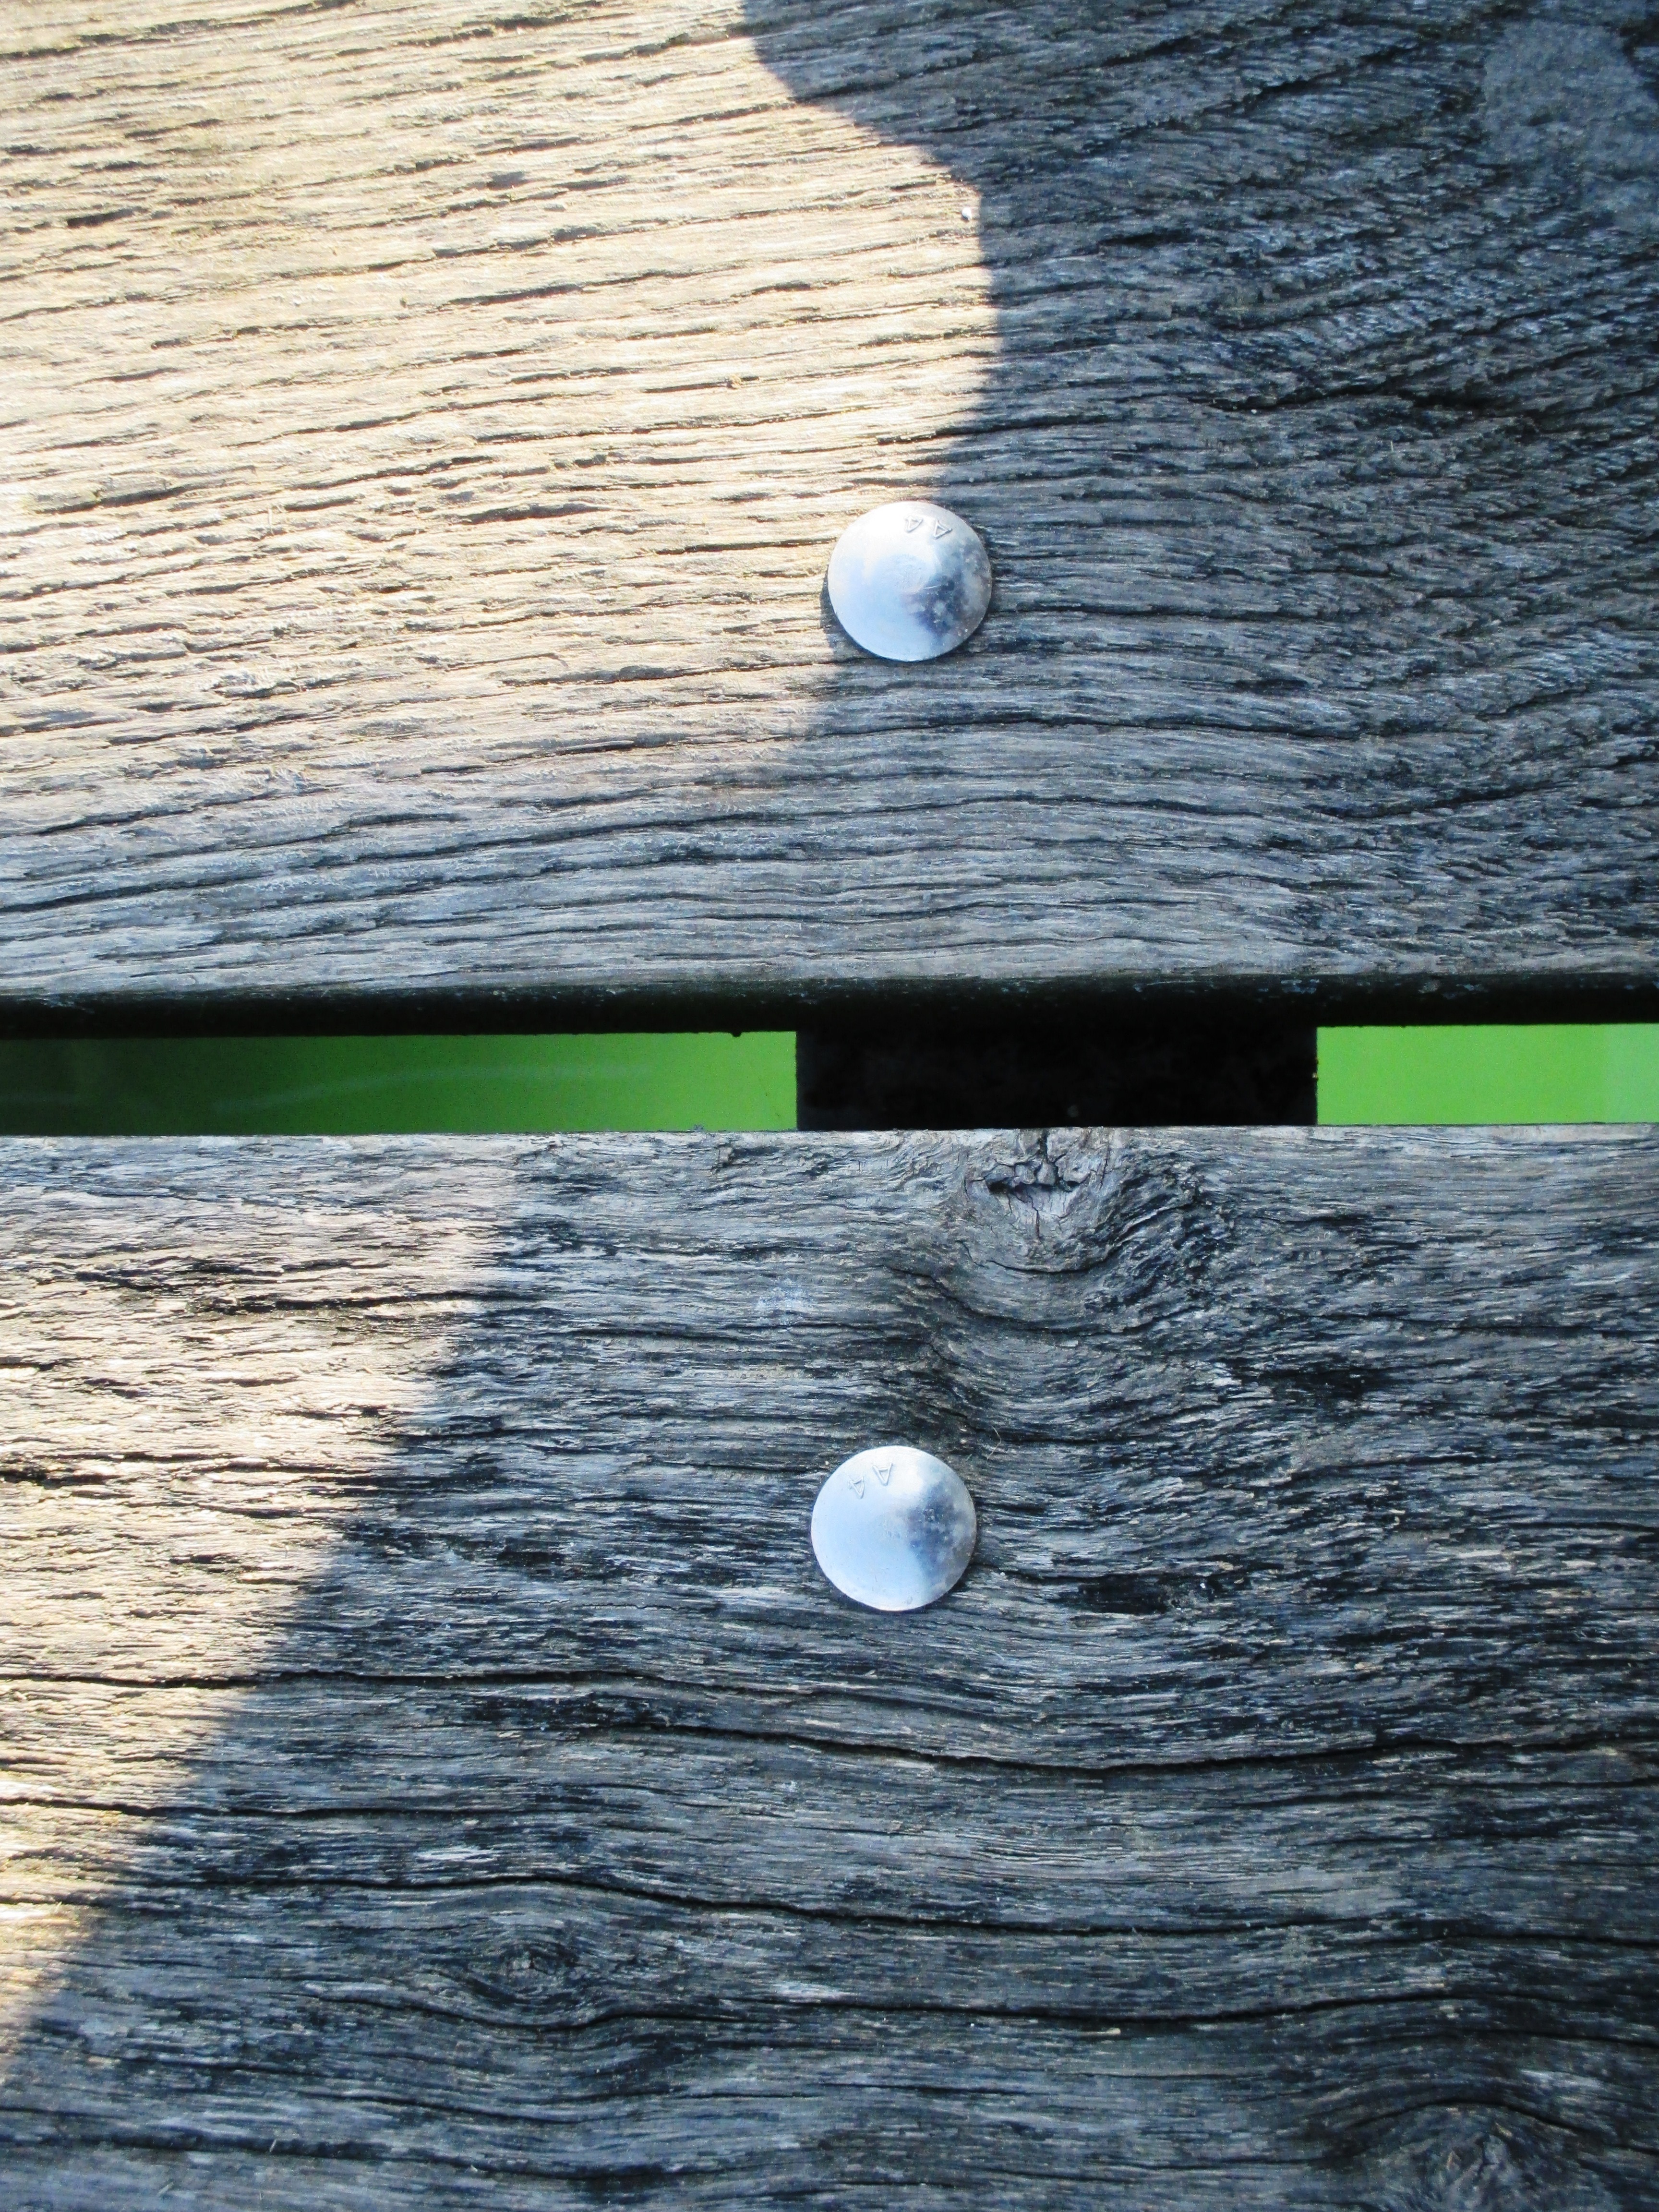
water, fence, structure, wood, green, reflection, blue, circle, weathered, grey, planks, nails, shape, wooden wall, floor boards